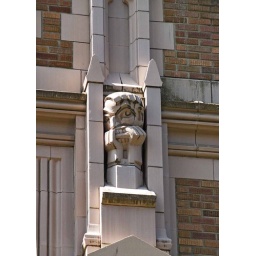
This a view of a gargoyle on Smith Hall from a person window in Miller Hall